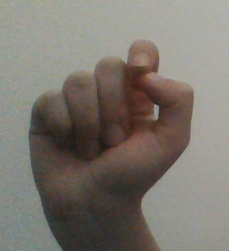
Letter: fa